History of the Royal Canadian Navy

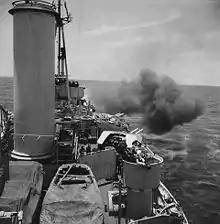
Naval bombardment by on Miyako-jima in May 1945. "Uganda" was one of several RCN ships attached to the British Pacific Fleet.

At the end of the Battle of the Atlantic, Canadian ships (either alone or in conjunction with other ships and planes) sank a total of 27 U-boats, and either sank or captured 42 Axis surface ships. But the real victory was not so much in the statistics of battle, as in the successful completion of 25,343 merchant ship crossings, carrying 181,643,180 tons of cargo and a significant proportion of the Canadian and US forces for the eventual victory in Europe. Canada lost 24 ships in five different theatres: first was "Fraser", sunk in a collision while evacuating refugees from France in 1940; , , and were lost in 1944 during Operation Neptune and cross-Channel escort duty; and sank in the Mediterranean Sea during the North African invasions of Operation Torch; eight ships were sunk protecting Canadian coastal waters , , and (minesweepers), and (armed yachts), and and (corvettes); and nine ships were lost on Atlantic escort duty "Margaree", , , , "Ottawa", "St. Croix", , "Skeena" and (on loan to the RCN from the Royal Navy). Altogether the RCN lost 1,797 seamen, and 95 became prisoners of war.